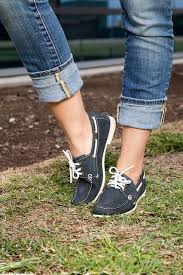
Label: Boat